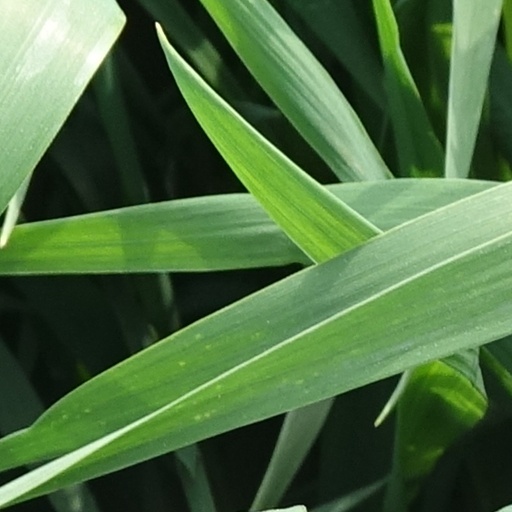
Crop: wheat